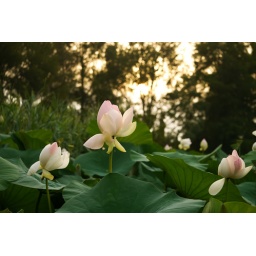
Three lotus flowers in the foreground, while in the background the trees look like a screen of lace against the golden light of the sunset.